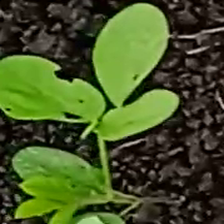
Weed species: Asian_Pigeonwings_(Clitoria Ternatea)